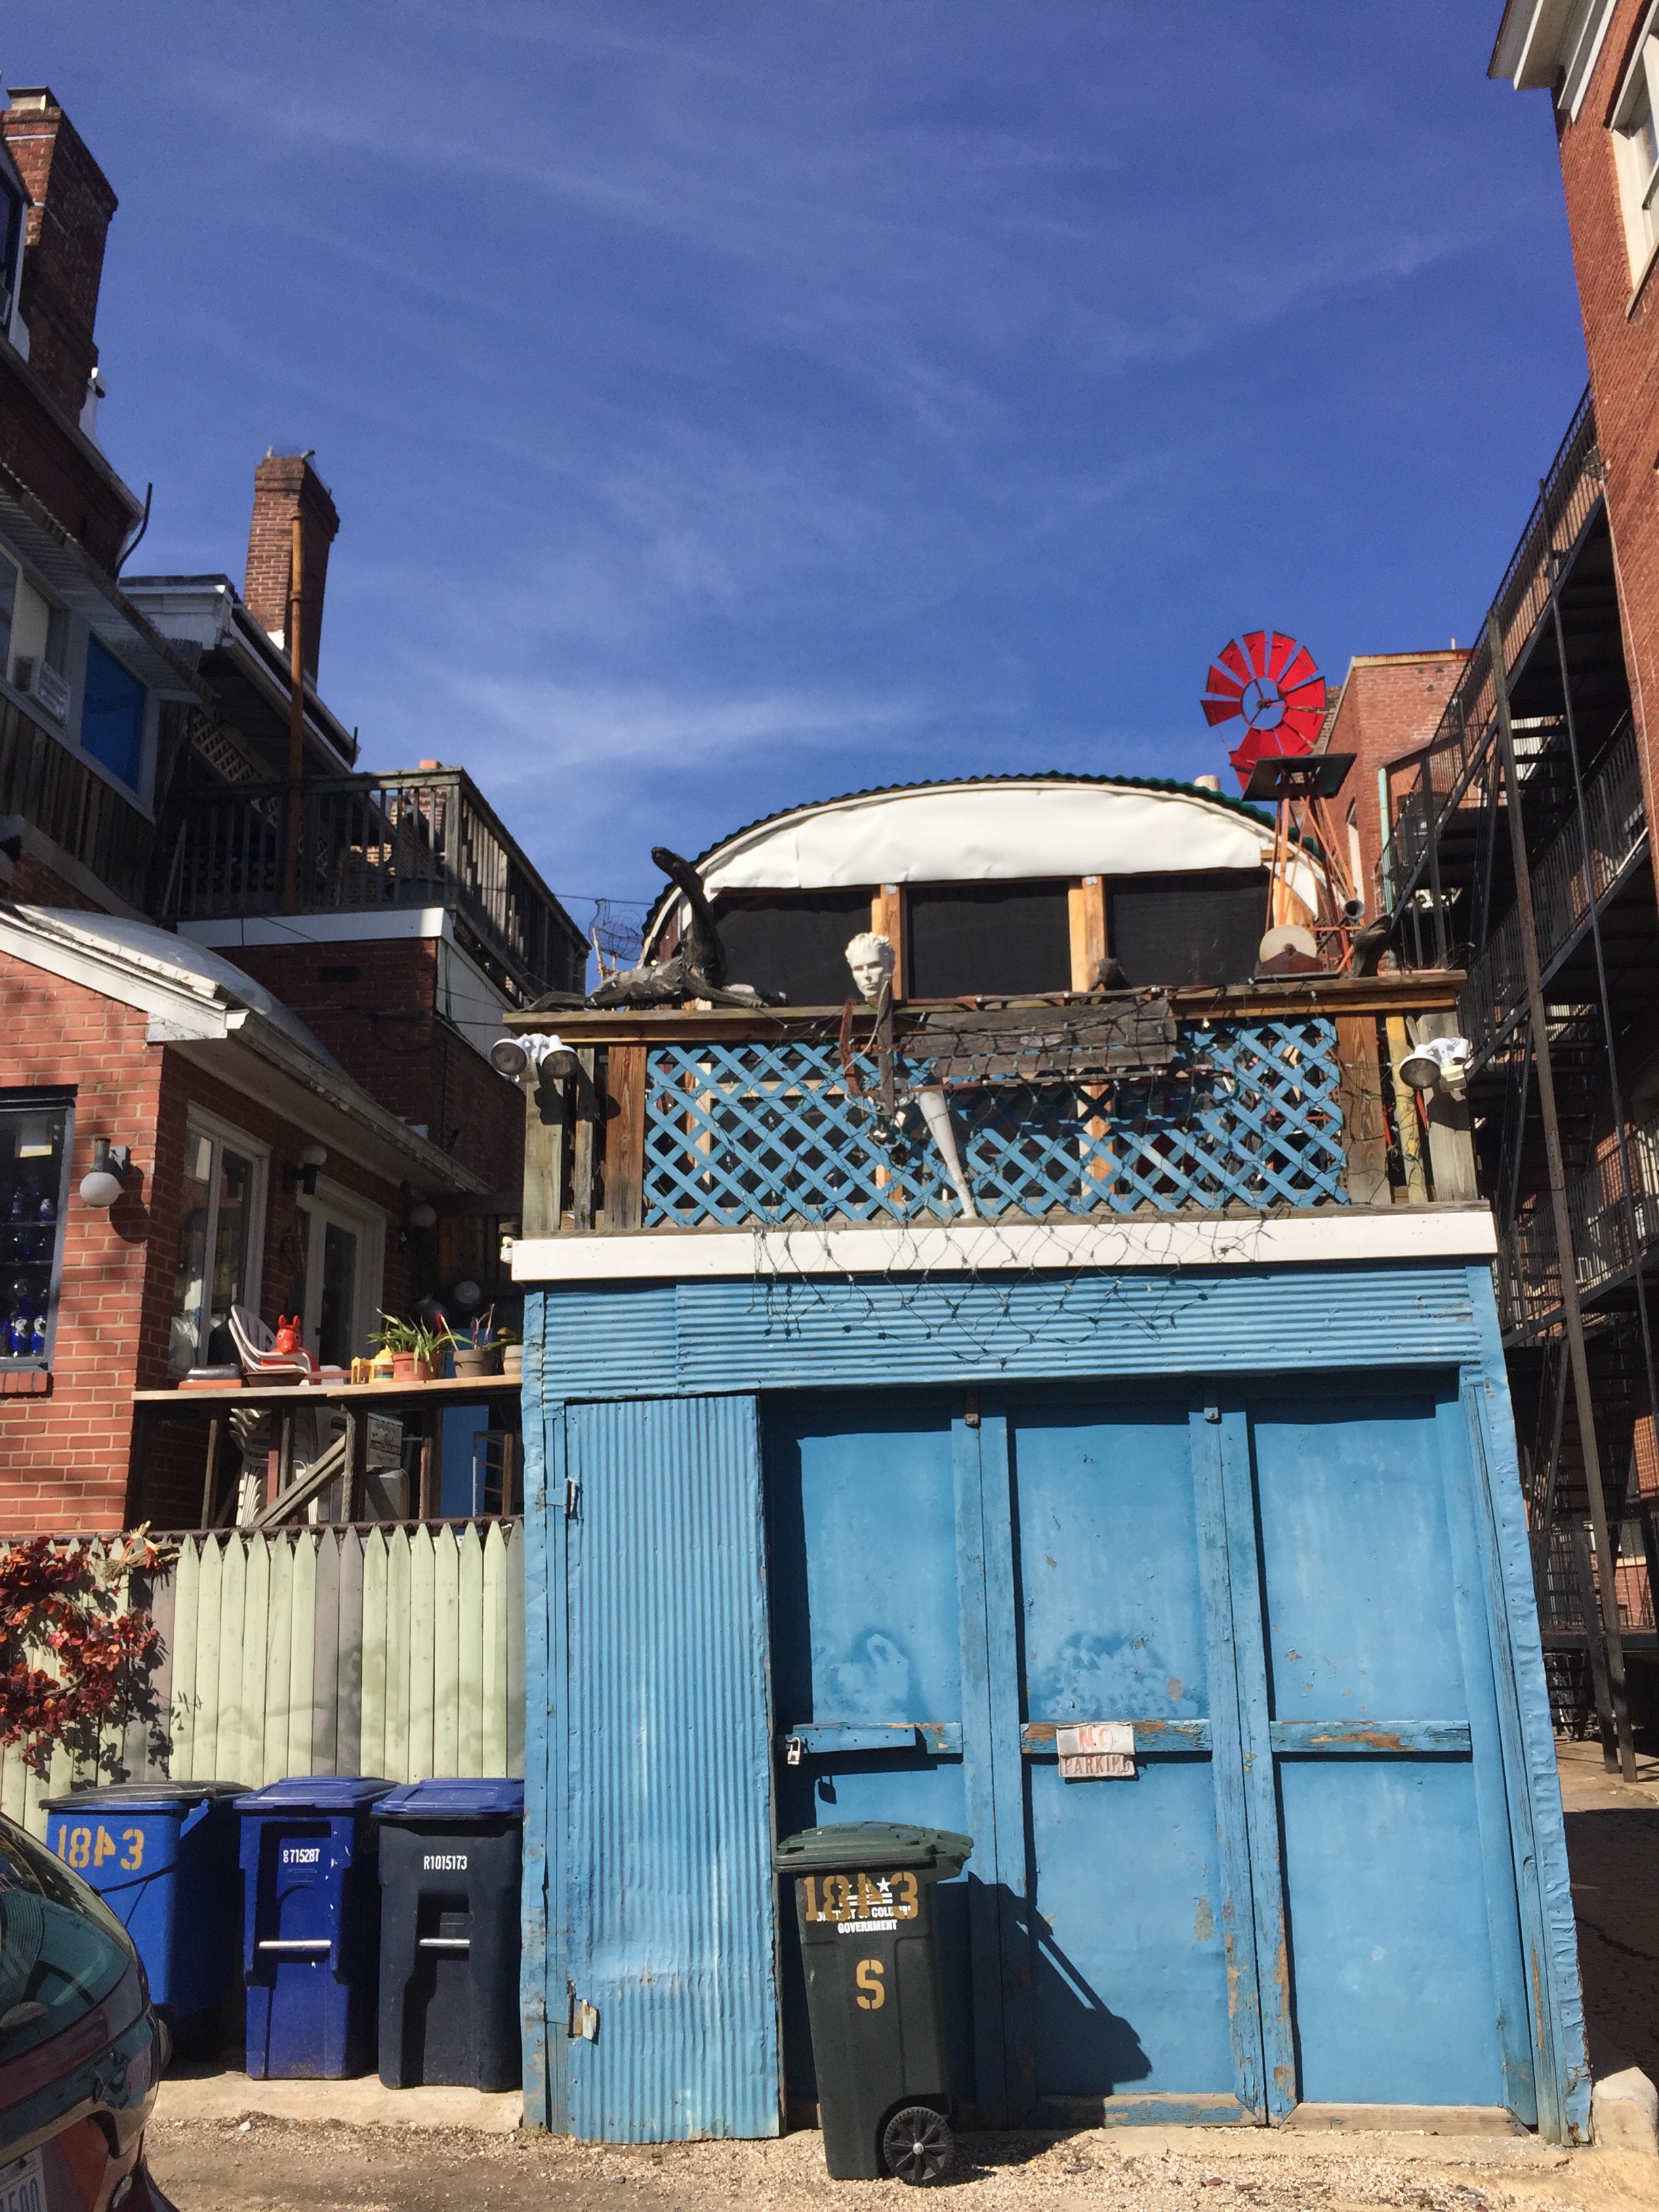
house, town, city, travel, blue, urban area, human settlement